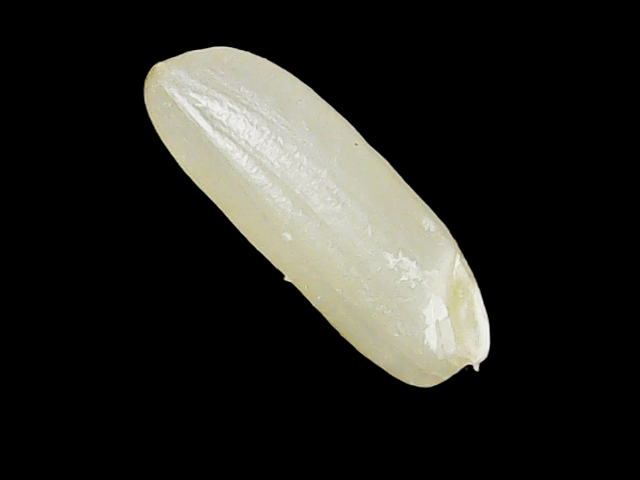
Rice variety: Binadhan23